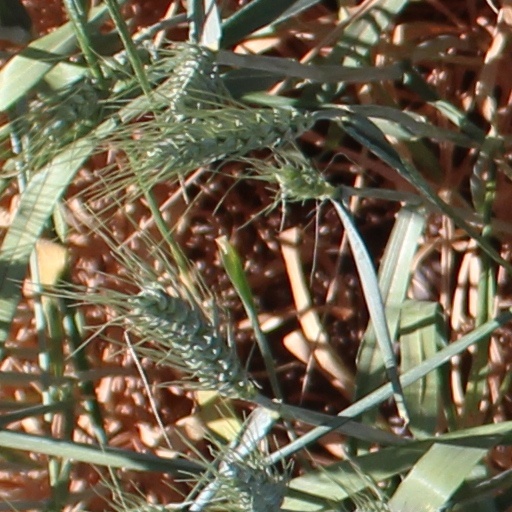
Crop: wheat